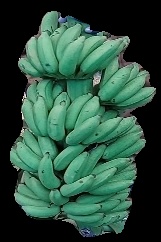
Variety: elakki-bale
Grade: grade1